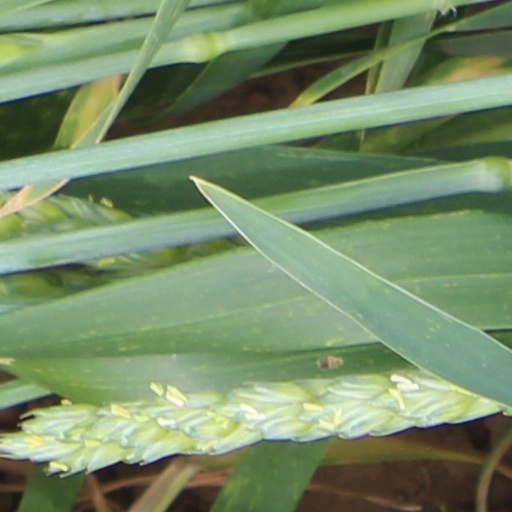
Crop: wheat